San Isidro Ski Resort

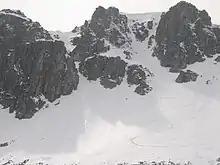
Pico Agujas

All this means that the future of the San Isidro resort currently depends on the expansion of hotel accommodation in the area, something that is being carried out, despite some delays due to problems with the power line that supplies the resort, with 400 new hotel rooms at the foot of the slopes, 200 of which would correspond to a five-star hotel. In addition to this, seasonal diversification is also important, something that the Provincial Council proposed at the time with a sports center and a golf course, actions which, however, have been paralyzed due to legal problems in the first case and political problems in the second, due to the lack of agreement on the power line. However, the most important thing for the resort is to increase the number of ski lifts, the artificial snowmaking systems, and the skiable area, without forgetting the connection with the Asturian resort of Fuentes de Invierno.